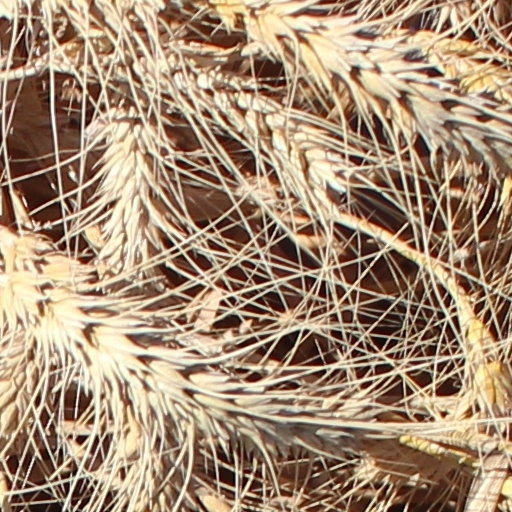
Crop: wheat